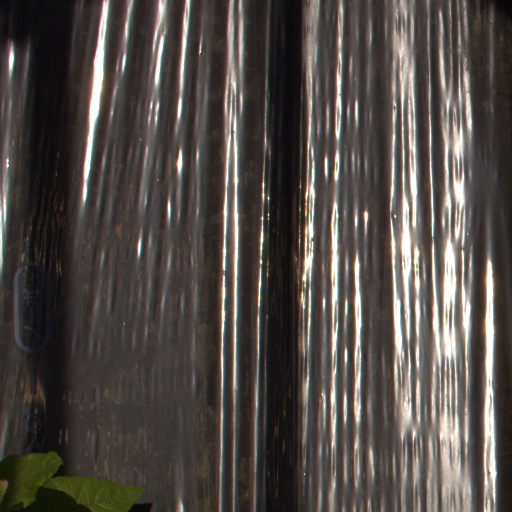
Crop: Jerusalem artichoke